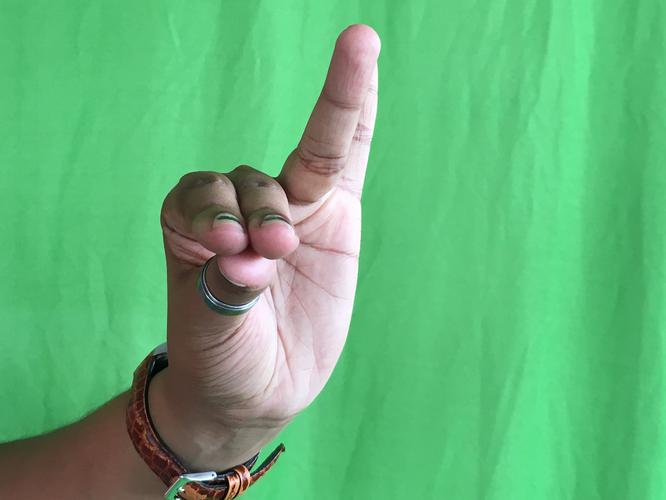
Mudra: Katakamukha_1
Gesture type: single_hand